Bardstown Historic District

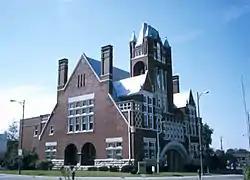
The 1892 County Courthouse, now the Bardstown Visitor Center

The Bardstown Historic District, comprising the center of Bardstown, Kentucky, is a registered historic district on the National Register of Historic Places. Prominent architecture located within the district include the Cobblestone Path, Nelson County Jail, Old L & N Station, Old Talbott Tavern, and Spalding Hall, all individually on the National Register, and the historic old Nelson County Courthouse.